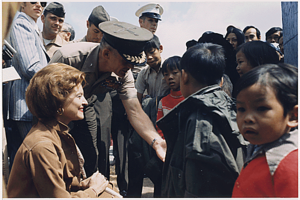
Betty Ford (l'épouse du président américain Gerald Ford) rencontre des enfants réfugiés vietnamiens au Camp Pendleton en Californie (21 mai 1975).